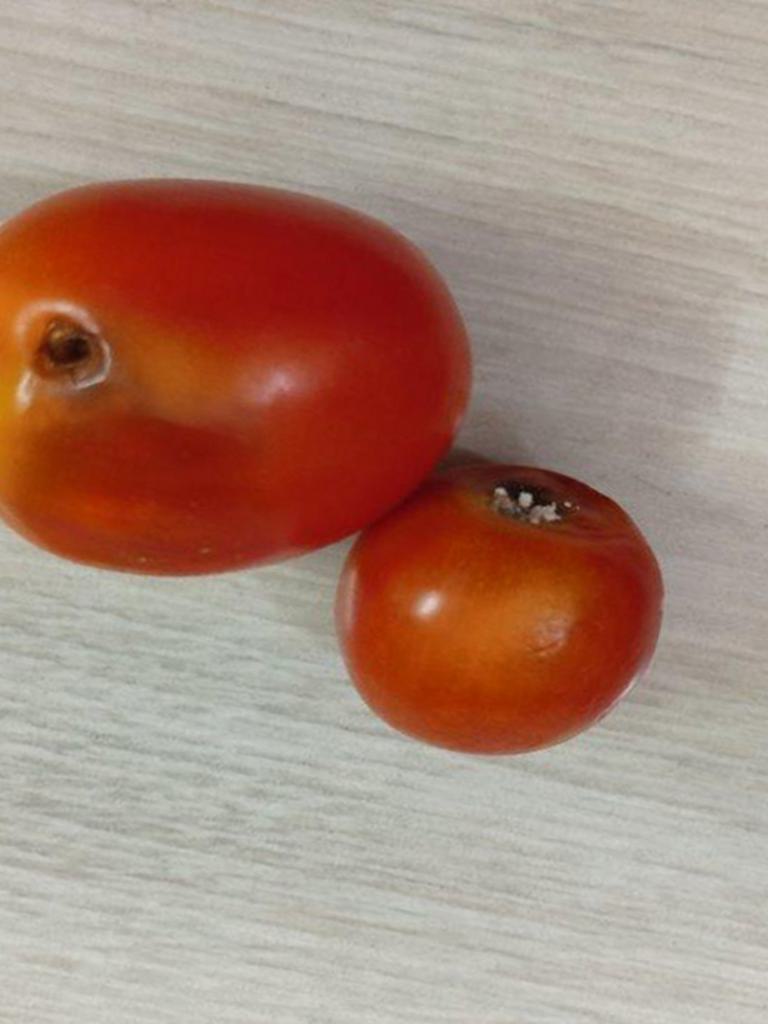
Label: Rotten